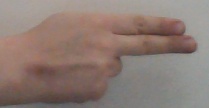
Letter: ain